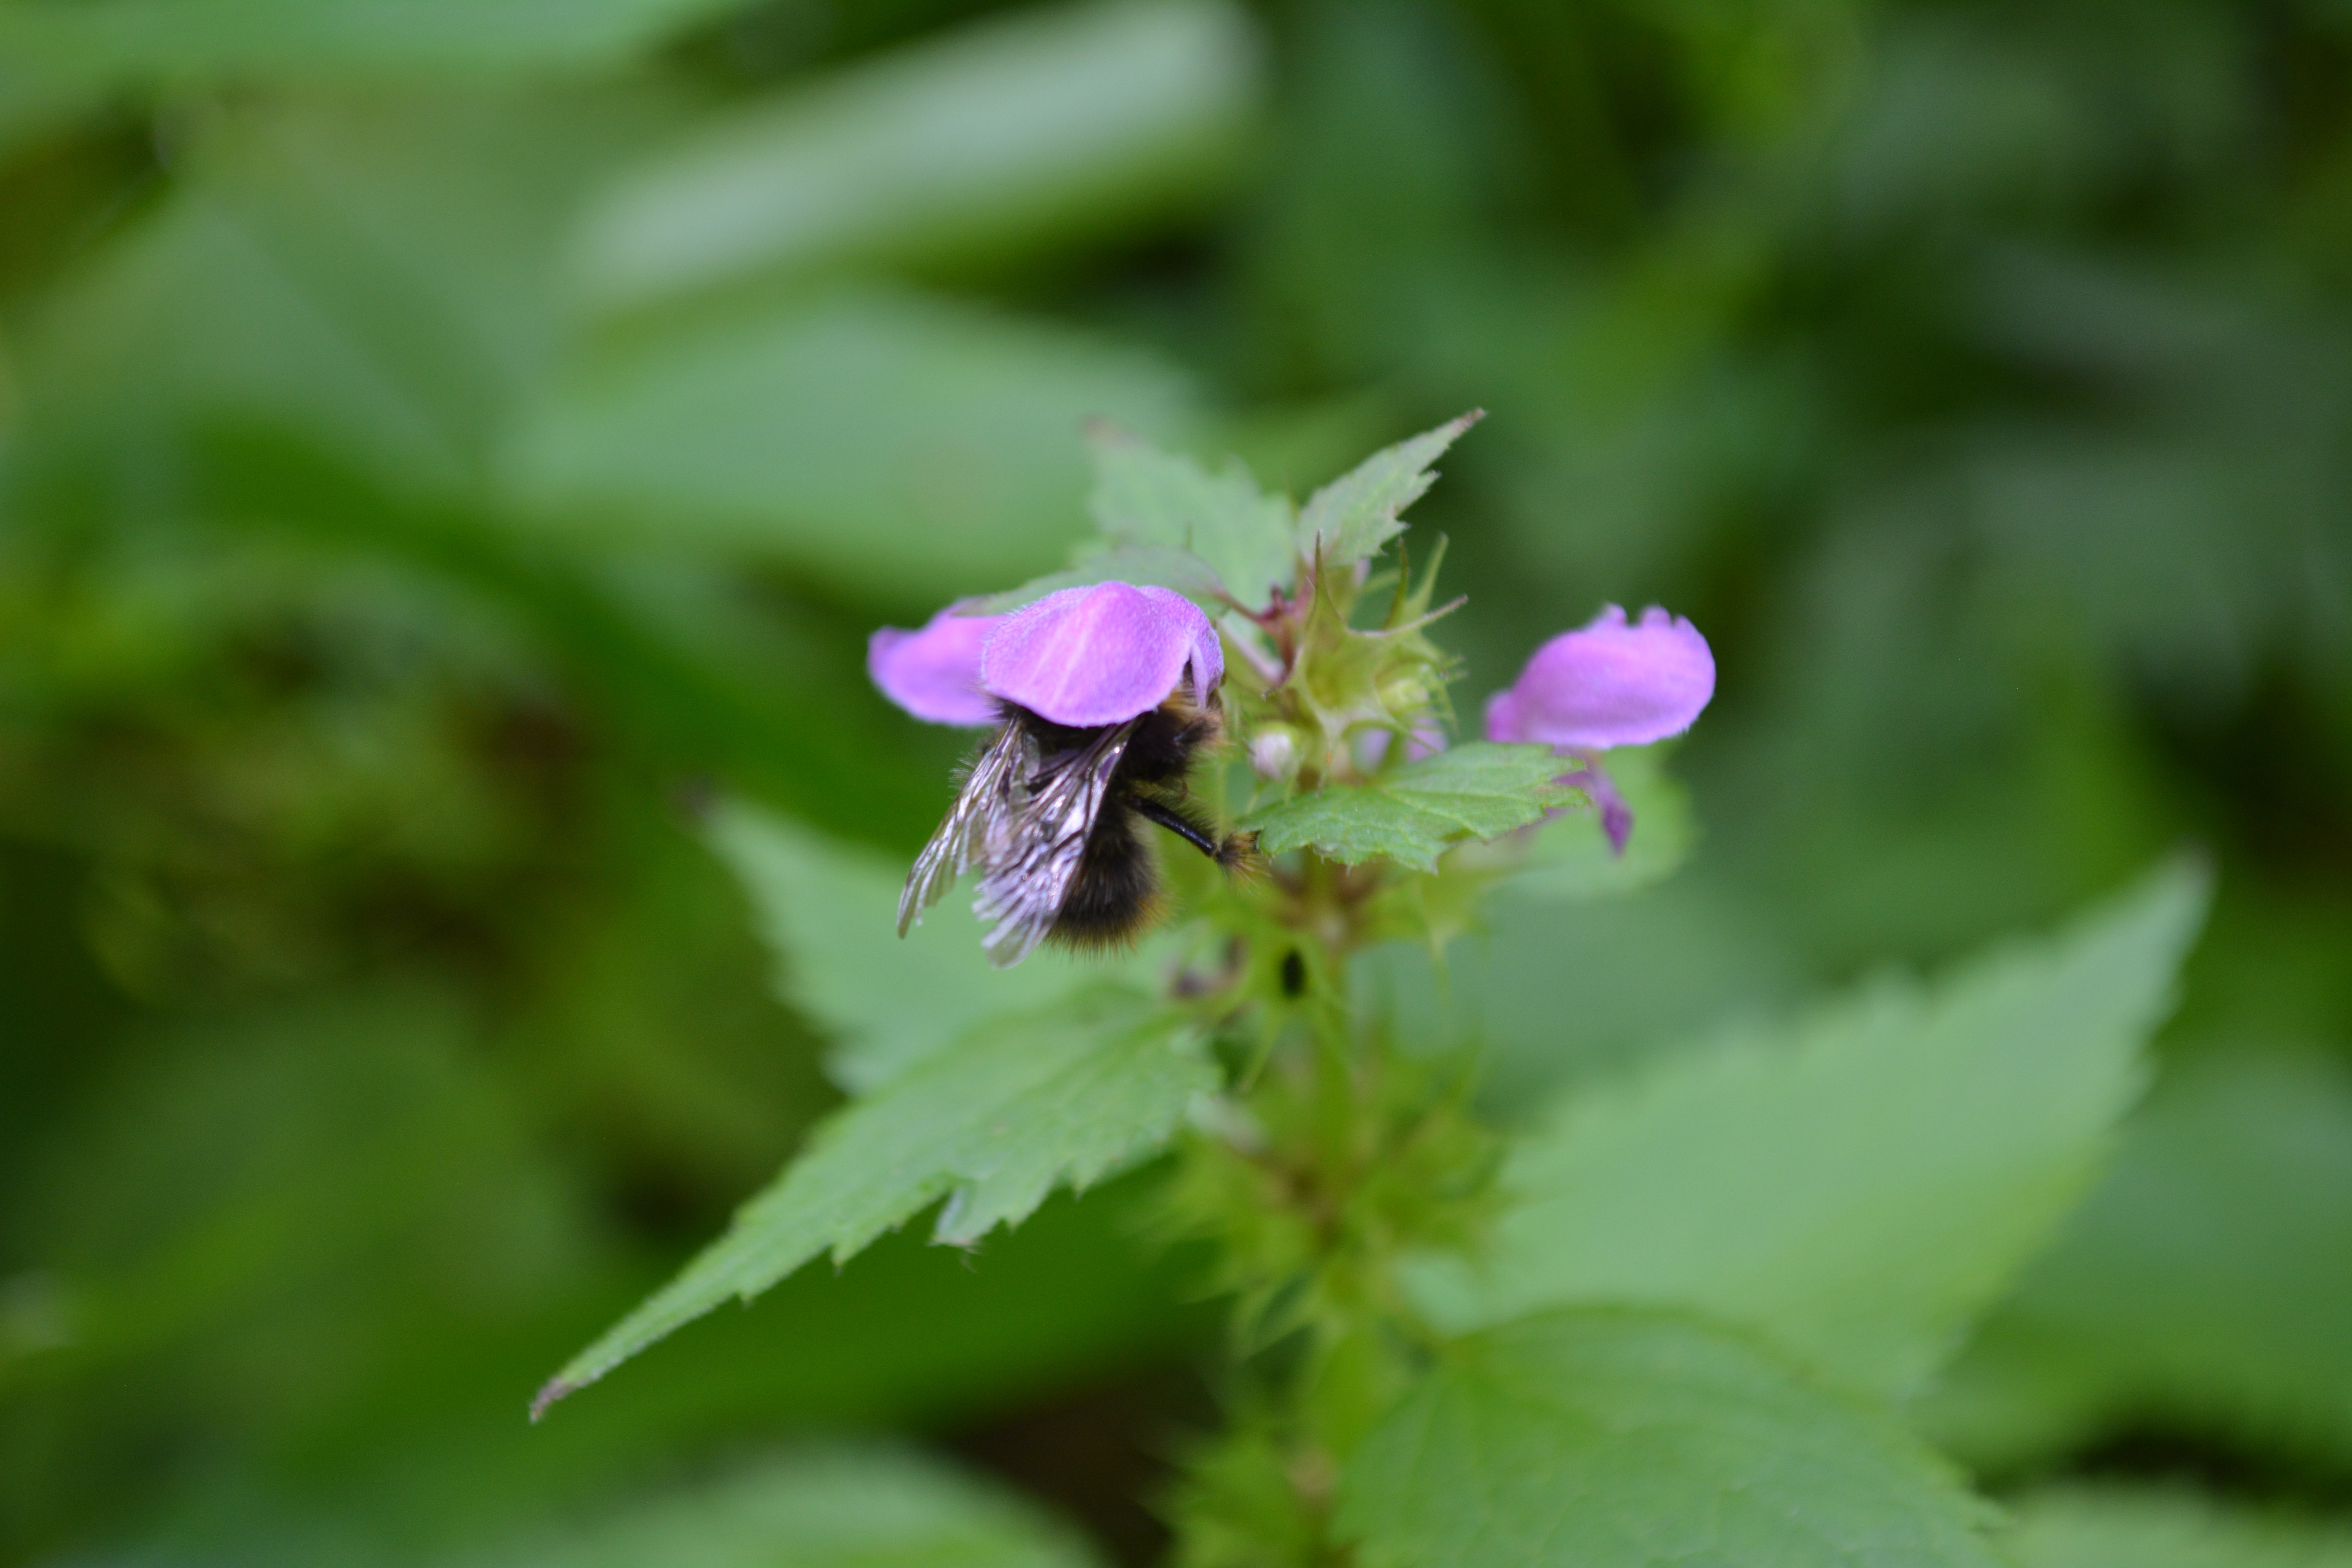
nature, plant, meadow, flower, green, insect, botany, butterfly, flora, fauna, invertebrate, wildflower, close up, nectar, pieridae, macro photography, land plant, moths and butterflies, lycaenid